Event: Nepal Earthquake
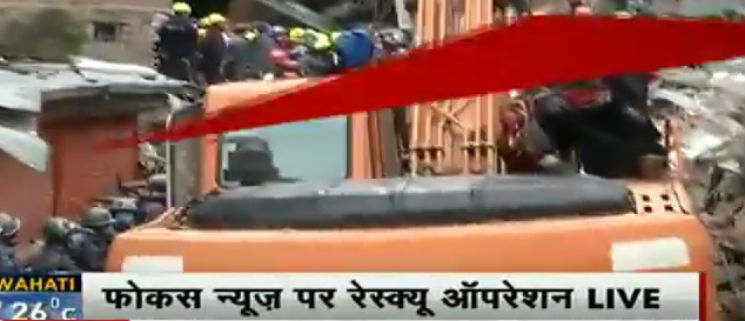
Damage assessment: no_damage